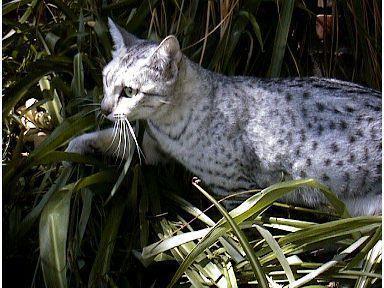
Egyptian Mau